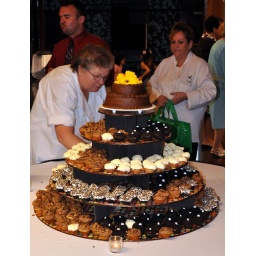
in a tiny cup =) Another delicious and moist cake